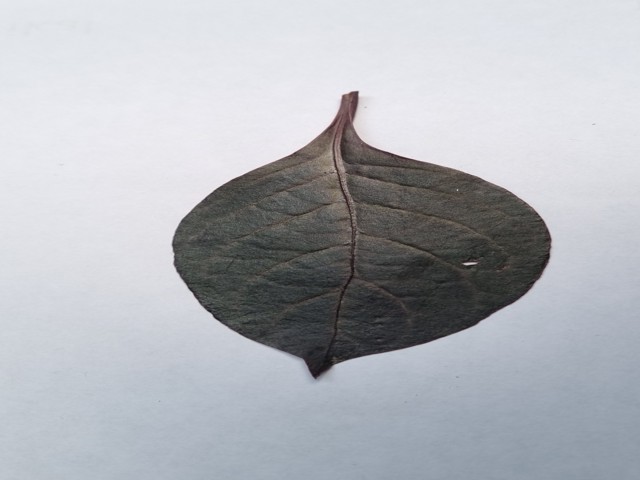
Plant: kalochitra